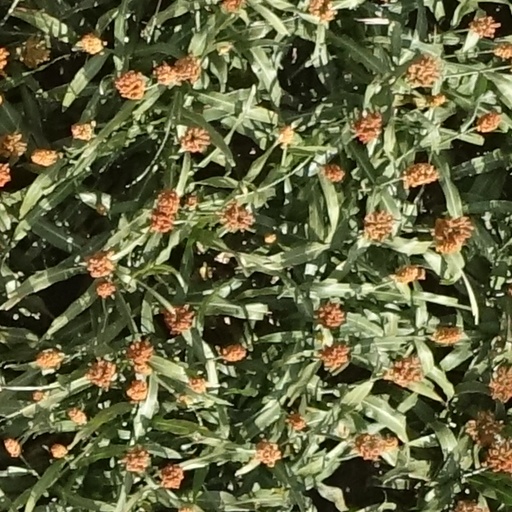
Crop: sorghum